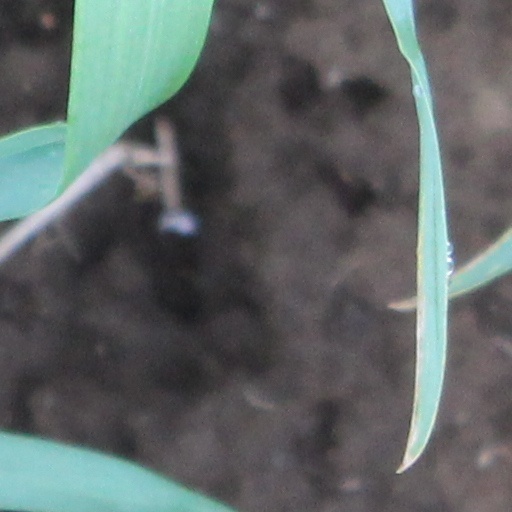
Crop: wheat